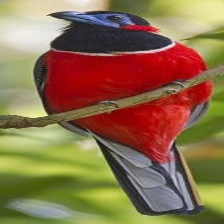
Species: RED NAPED TROGON
Scientific name: HARPACTES KASUMBA